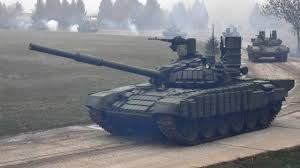
Label: Tank